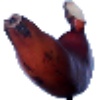
Label: red_banana